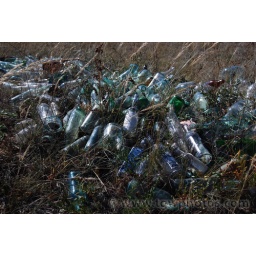
glass bottles in the grass